2014 Ford EcoBoost 400

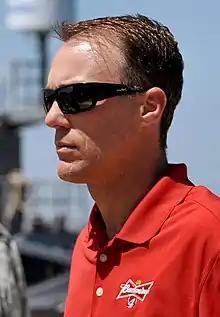
Kevin Harvick won the race and his first Cup Series championship title.

The race was scheduled to begin at 3:17 p.m. Eastern time, but the cars didn't begin rolling off pit road until 3:19 p.m. The race started eight minutes late at 3:25 p.m. with Jeff Gordon leading the field to the green. With 22 entries in the field, Chevrolet clinched their 38th manufacturers championship and twelfth consecutive. "Winning the Manufacturers' championship is one of the goals we set at the beginning of every season," Jim Campbell, U.S. vice president, Performance Vehicles and Motorsports, said. "This championship is the result of great teamwork by the owners, drivers, crew chiefs, crews and technical partners. Special thanks to the Chevrolet powertrain team, along with the engine shops at Hendrick Motorsports and Earnhardt-Childress Racing for delivering the right combination of power, fuel economy, and reliability throughout the entire season. Congratulations to everyone who has made this special achievement possible for Chevrolet." The first caution of the race flew on lap eleven for a cable coming off the catch fence near the start/finish line. Blake Koch stayed out to lead a lap before pitting. Kurt Busch beat Gordon off pit road to assume the lead. The race restarted on lap 15. Kevin Harvick pushed Gordon to the lead and then slingshotted around him to take the lead himself. Jeff Gordon took the lead back on lap 26. The second caution of the race flew on lap 58 after Brett Moffitt had smoke billowing from his car. The race restarted on lap 64 and Denny Hamlin shot to the lead. Gordon took the lead back from Hamlin on lap 66. The third caution of the race flew on lap 86 after Brett Moffitt slammed the wall in turn 2. The race restarted on lap 91. The fourth caution of the race flew on lap 116 after Alex Bowman scraped the wall in turn 2. Kyle Busch was running fifth when he broke the rear-end axle when his car was dropped off the jack. The race restarted on lap 121. Gordon and Harvick swapped the lead back and forth the next three laps until Kevin muscled his way to the lead on lap 124. The fifth caution of the race flew on lap 155 after A. J. Allmendinger slapped the wall in turn 3. Jeff Gordon retook the lead after beating off Denny Hamlin and Kevin Harvick off pit road. The race restarted on lap 161. The sixth caution of the race flew on lap 162 after Greg Biffle slammed the wall in turn 3. The race restarted on lap 166 and Denny Hamlin retook the lead. Tony Stewart, who was running 28th a lap down, took his car to the garage with 82 laps to go. This ended his streak of 15 consecutive seasons of winning at least one race. The seventh caution of the race flew with 74 laps to go when Marcos Ambrose, making his final NASCAR start, slammed the wall in turn 3. The race restarted with 69 laps to go. The eighth caution of the race flew with 61 laps to go after Trevor Bayne, in his final race with the Wood Brothers, blew a tire on the backstretch. The race restarted with 55 laps to go and Denny Hamlin took back the lead. Debris on the backstretch brought out the ninth caution of the race with 47 laps to go. Jeff Gordon beat Hamlin off pit road to retake the lead. The race restarted with 42 laps to go. The tenth caution of the race flew with 32 laps to go after A. J. Allmendinger slammed the wall rear first in turn 1. The race restarted with 25 laps to go. Debris in turn 2 brought out the eleventh caution with 20 laps to go. The race restarted with 15 laps to go and Denny Hamlin took back the lead. With 13 laps to go, J. J. Yeley and Blake Koch wrecked hard in turn 3. That brought out the twelfth caution. The race restarted with nine laps to go. Kevin Harvick took the lead with eight laps to go. Debris in turn 1 brought out the 13th caution of the race with six laps to go. The race restarted with three laps to go and Kevin Harvick took both the victory and the championship. “I was just holding the pedal down and hoping for the best,’’ Harvick said. "This new format has been so stressful. I’m going to go sleep for a week."’ “We didn't have quite enough,” Newman said. “That's disappointing, but like I said, it was an awesome team effort, and I think, again, this is a great racetrack to have a race like this, and I thought there was some amazing passing, and we don't get that at every racetrack.” Jeff Gordon's tenth-place finish moved him past Mark Martin for the second-most top ten finishes in NASCAR history.